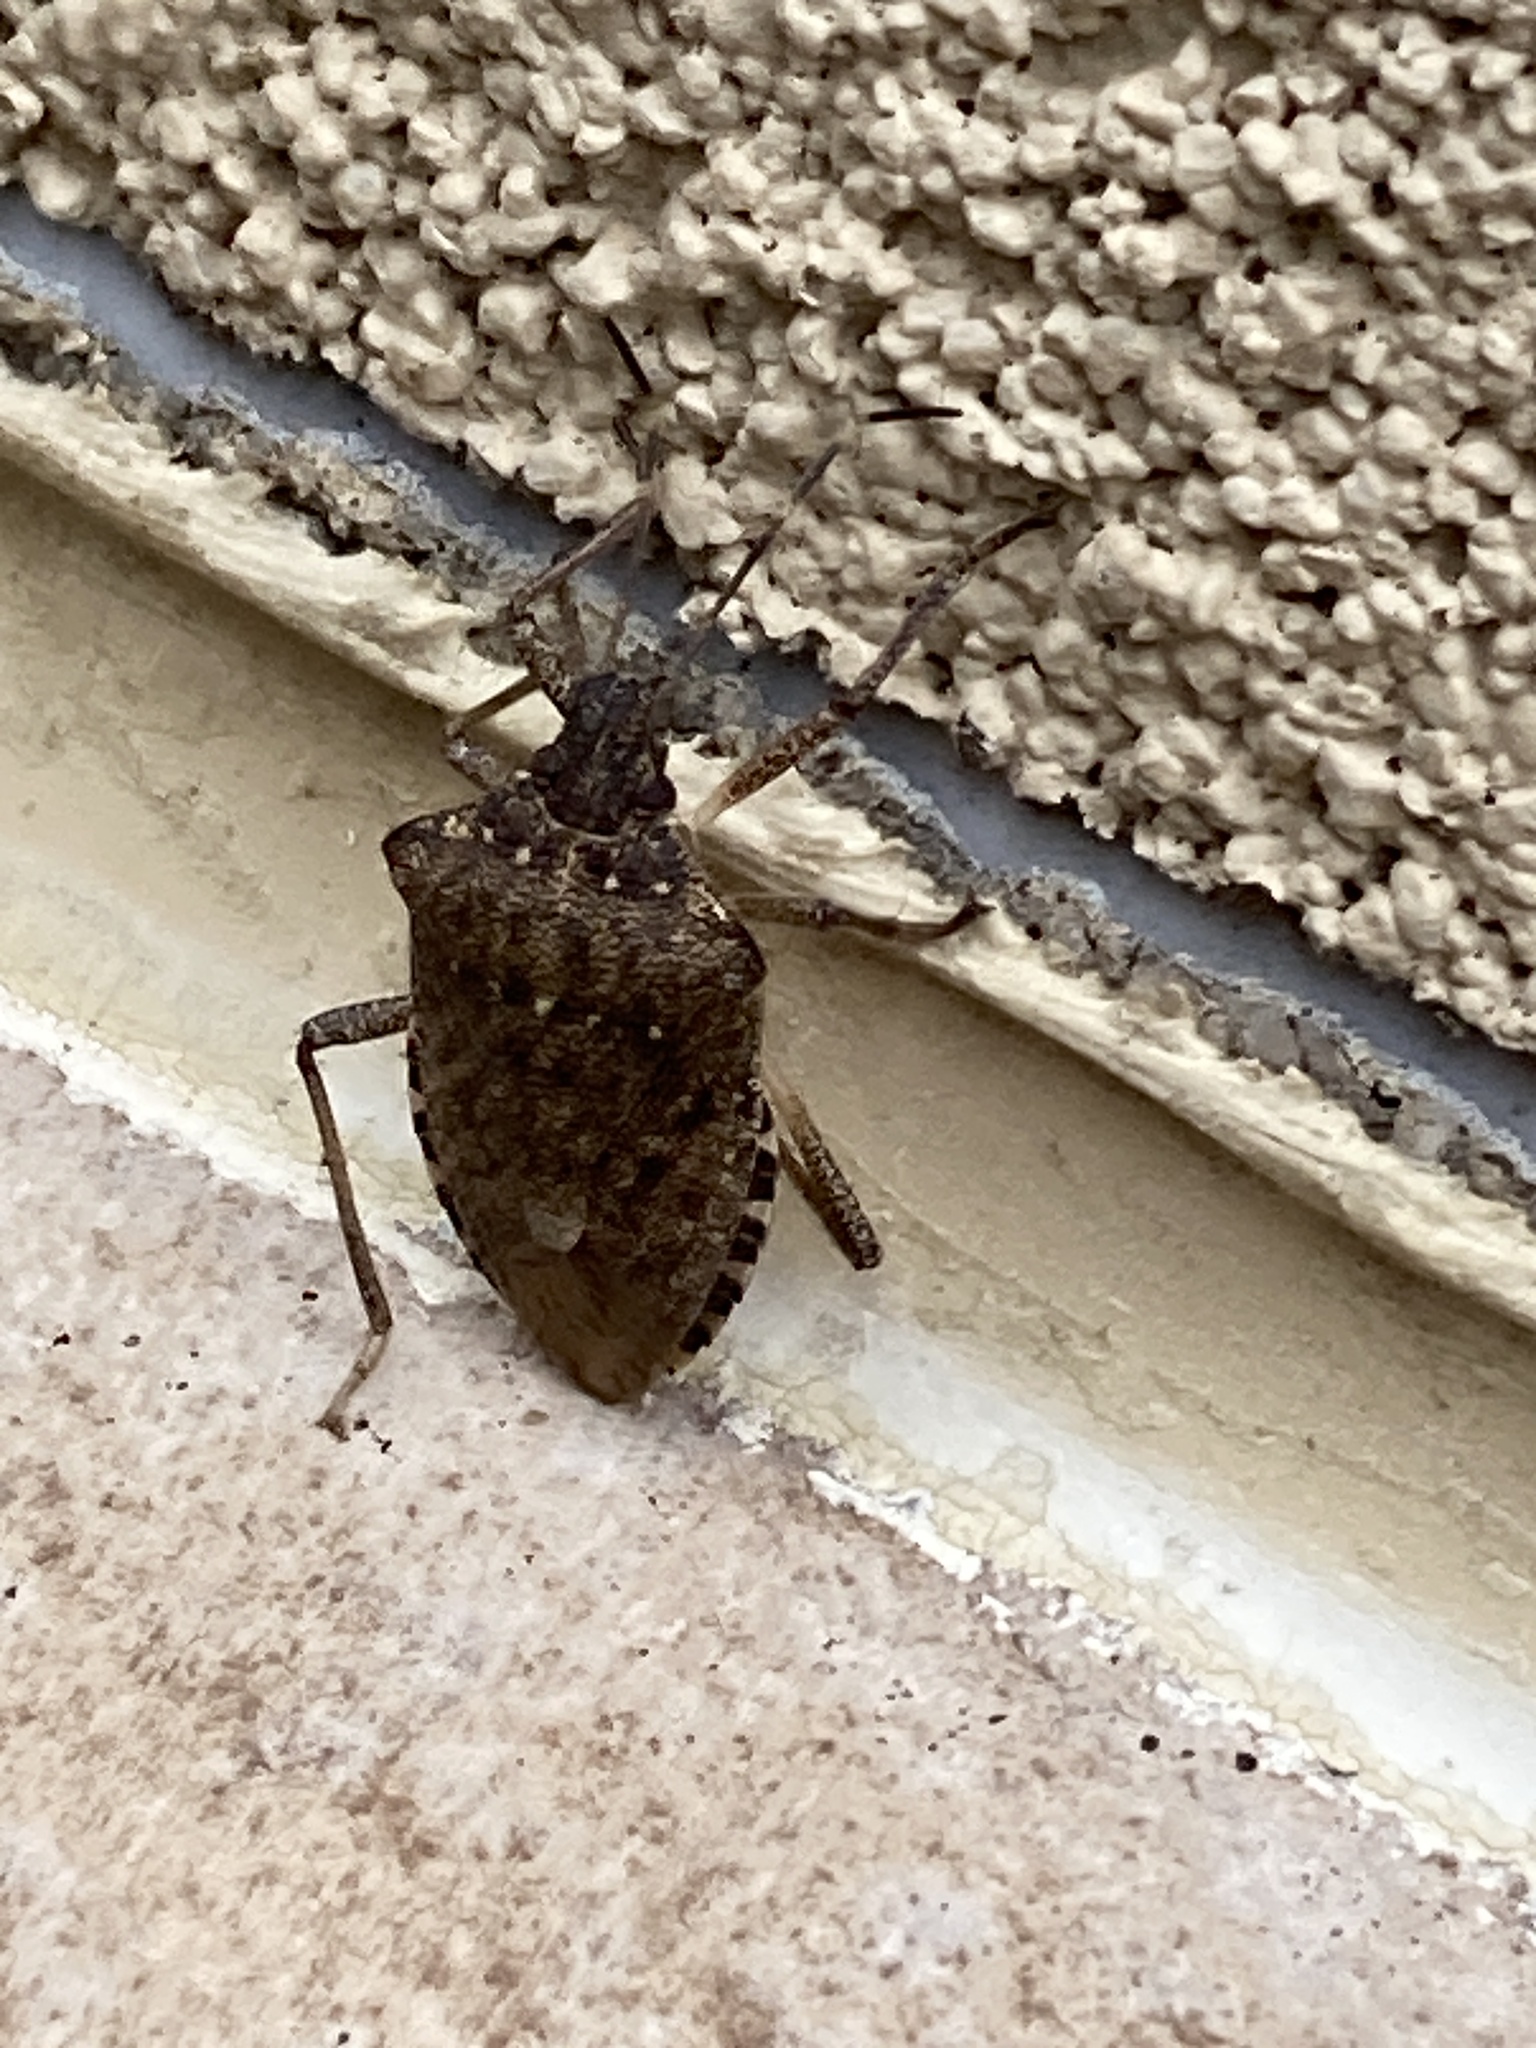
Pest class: stink_bug